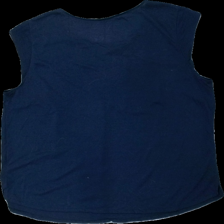
View: back
Type: Tank top
Category: Ladies
Brand: H&M
Colors: Blue
Material: 100% polyester
Cut: Regular
Size: XL
Season: All
Stains: Major
Damage location: middle center
Damage 2: fläck armhåla
Damage 2 location: middle right
Damage 3: fläckar
Damage 3 location: bottom right
Price range: <50
Recommended usage: Export
Description: blått linne med fläckar fram, mcyket nopprig baksida